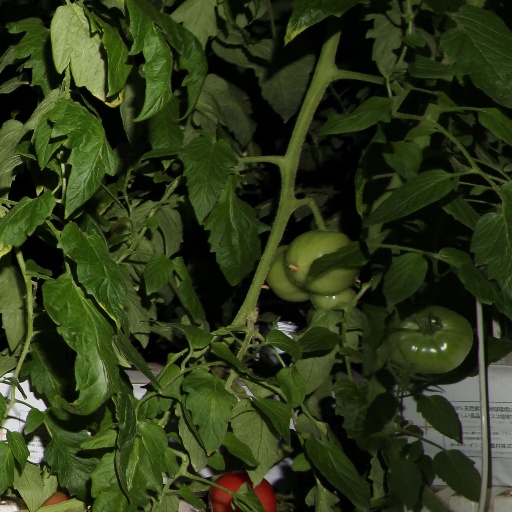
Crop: tomato